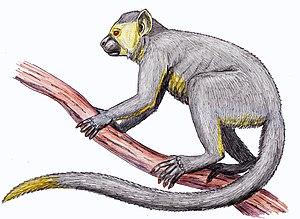
Eosimias est un genre éteint de Primates appartenant à la famille des Eosimiidae, considérée comme une famille basale de singes.